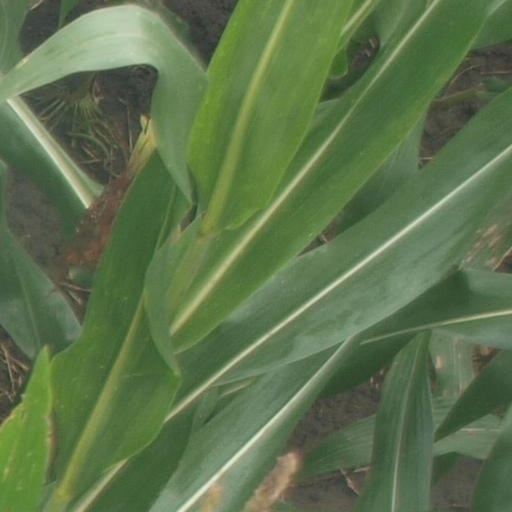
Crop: maize; corn